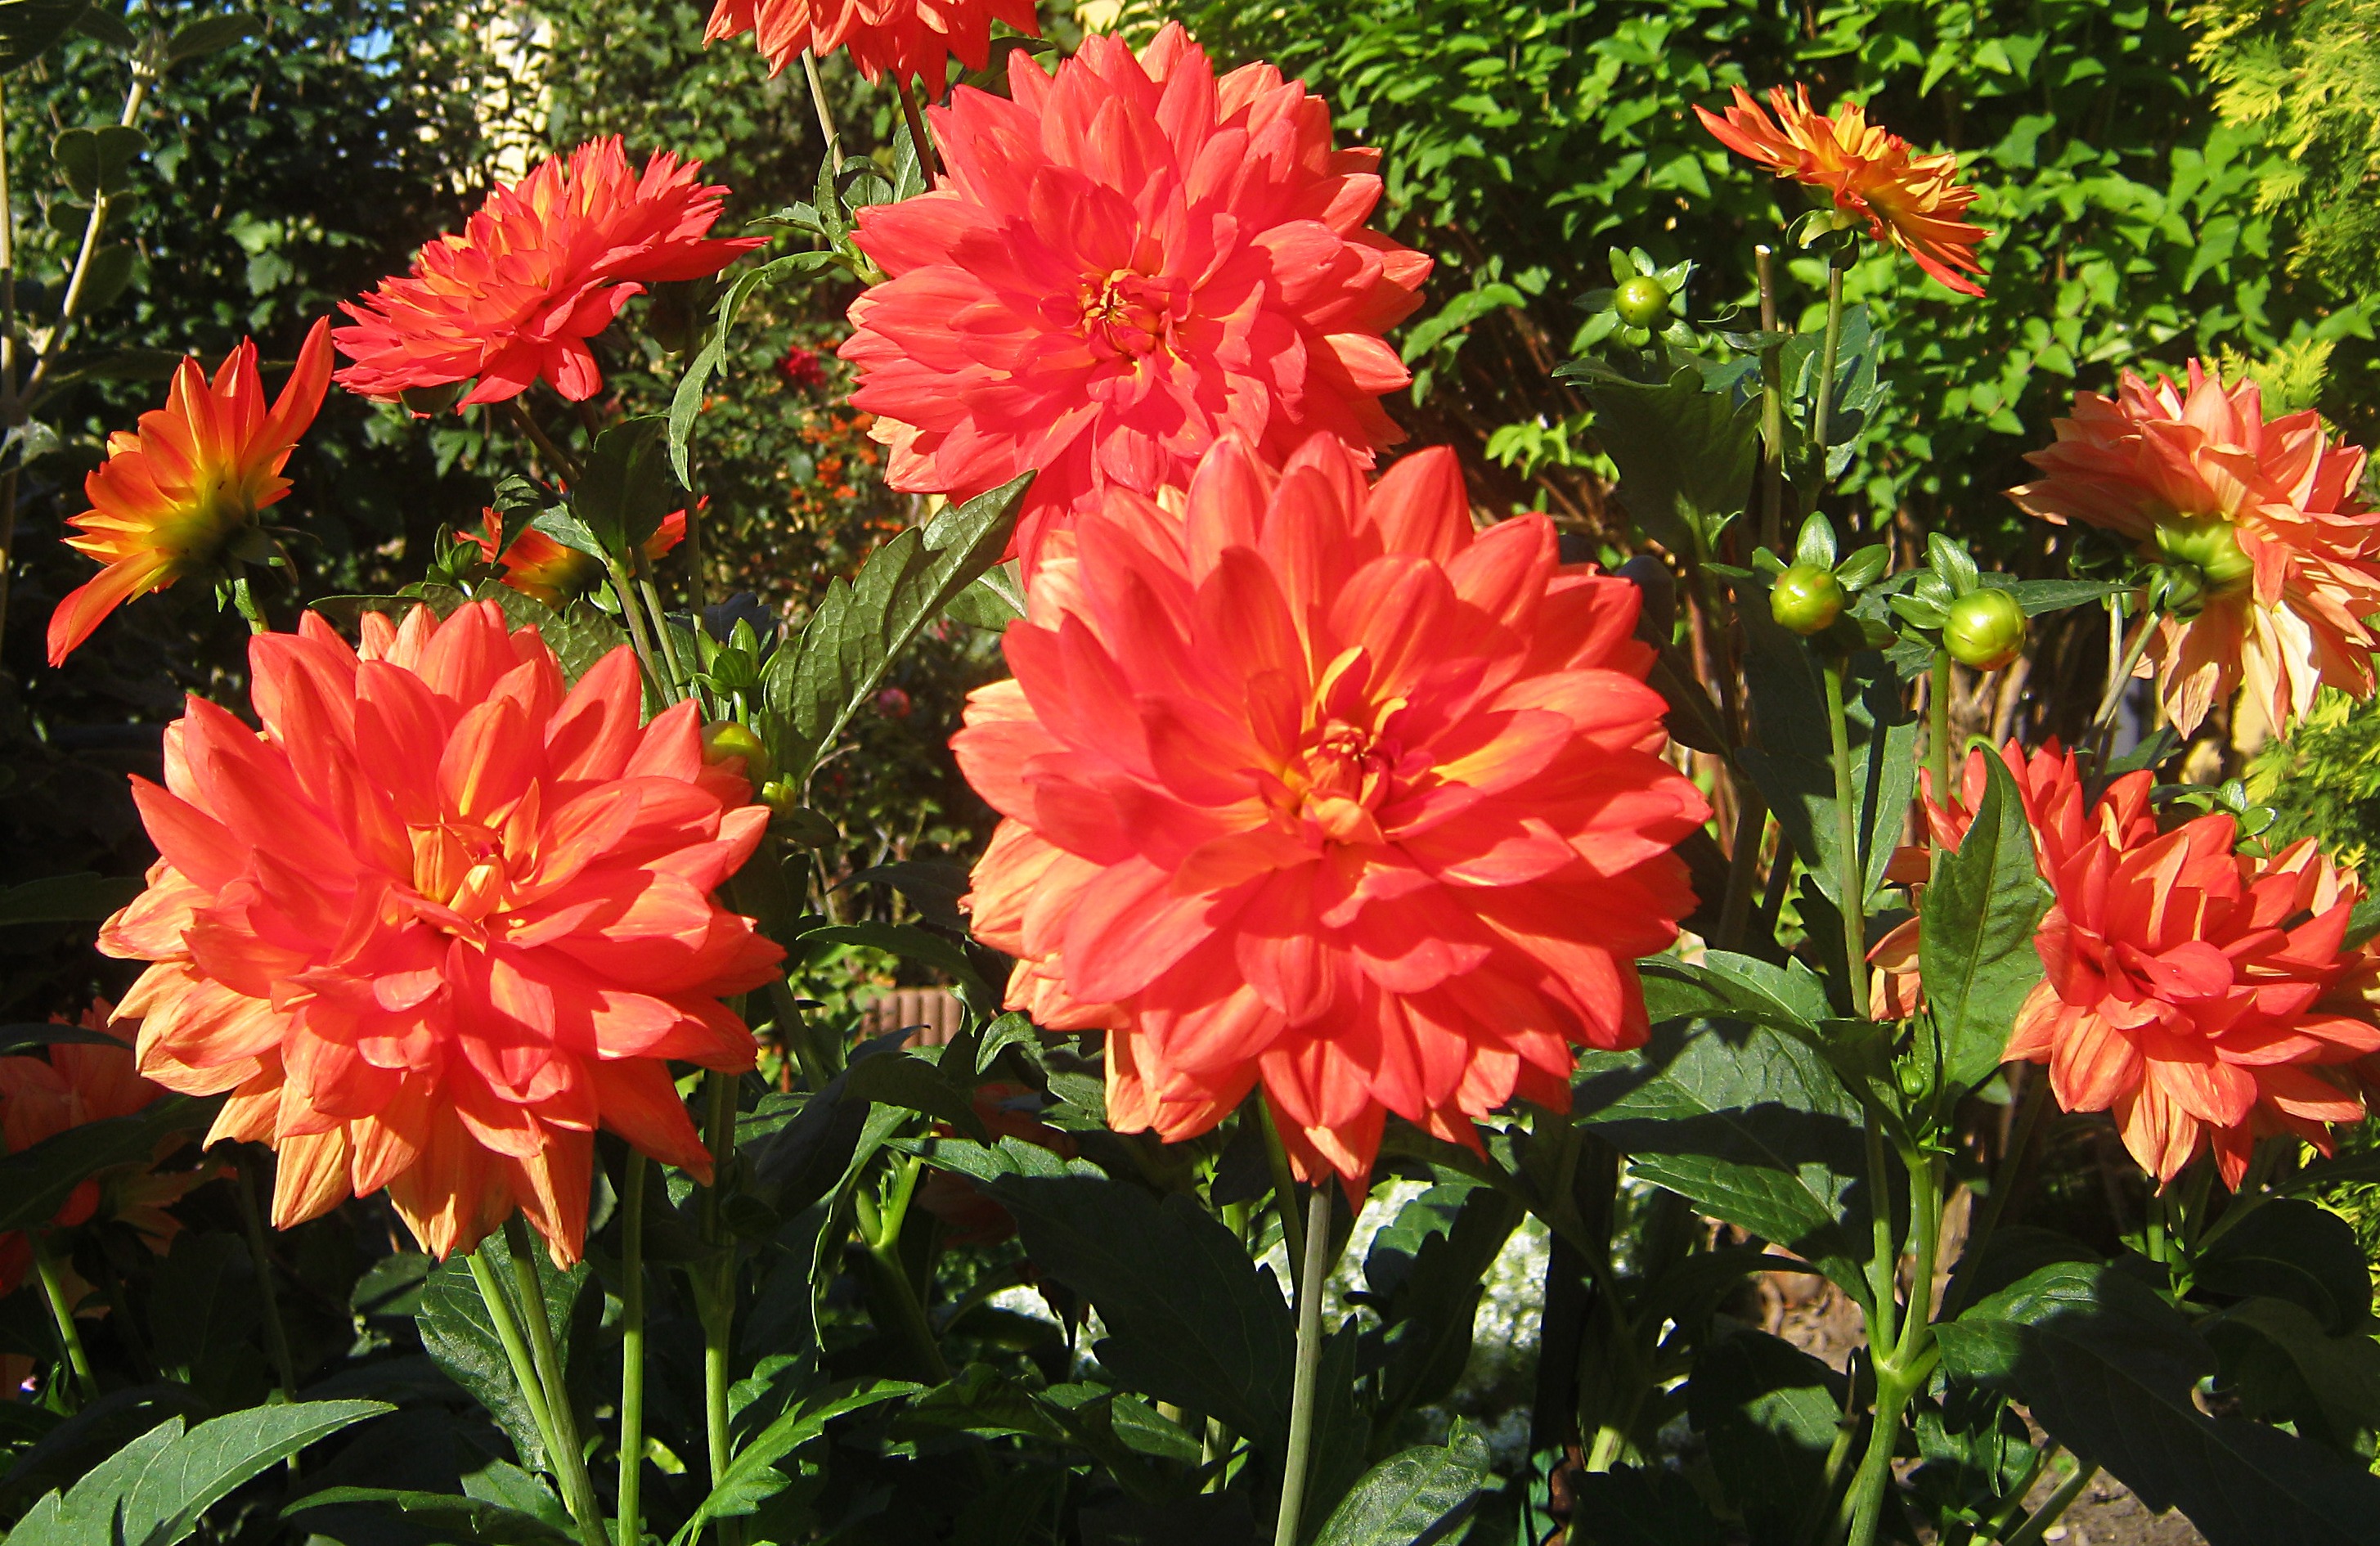
plant, flower, petal, red, flowers, dahlia, flowering plant, daisy family, annual plant, land plant